Hakea ilicifolia

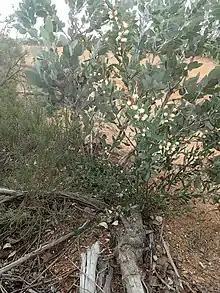
Habit on Horner Road, south-east of Ravensthorpe

Hakea ilicifolia is an open shrub or tree in the family Proteaceae and is endemic to Western Australia. It is a small, dense shrub with stiff, lobed leaves and clusters of yellow or creamy-white flowers.